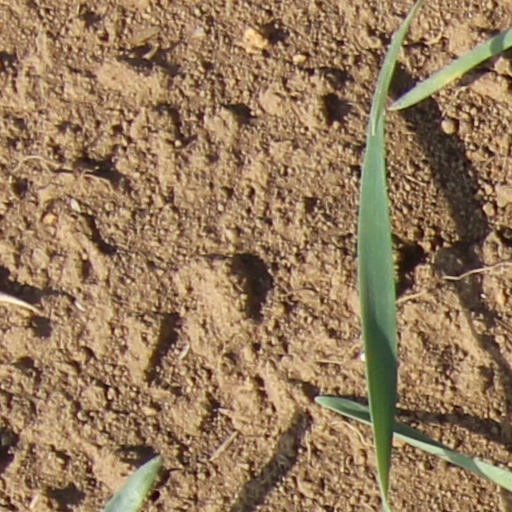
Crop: wheat